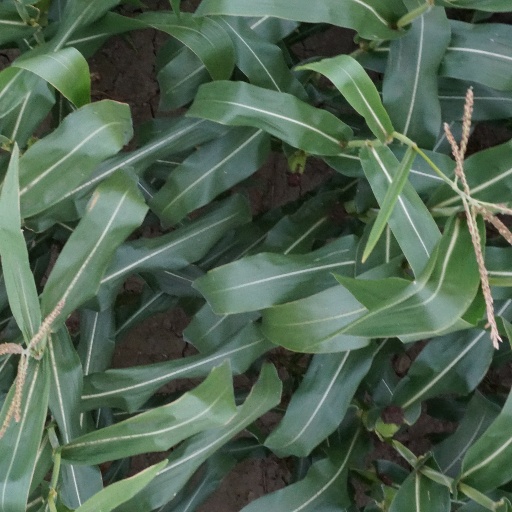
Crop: maize; corn